South Quay Plaza

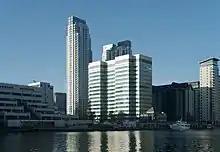
South Quay Plaza site in 2014, with Pan Peninsula in the background. The 13-storey South Quay Building (centre) remains in use.

The scheme is located in one of the first areas of any significance along Marsh Wall to be developed. South Quay 1 was constructed in 1986 and occupied by the "Daily Telegraph", until their offices were moved to nearby Canary Wharf. The building then lay empty for some time; South Quay 1 was followed by South Quay 2 and then South Quay 3. For a time in the early 1990s, these office buildings dominated the area around Marsh Wall, until an IRA bombing in early 1996 eventually led to the demolition of the original South Quay 1. Although originally also scheduled for demolition, South Quay 2 was instead rebuilt and returned to use until the Berkeley scheme demolished it. South Quay 3 (189 Marsh Wall) was re-skinned after the bomb and renamed Wyndham House, then renamed again to South Quay Building.